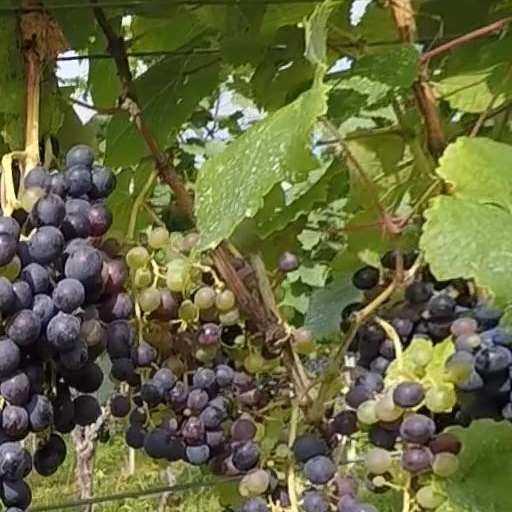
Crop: grape